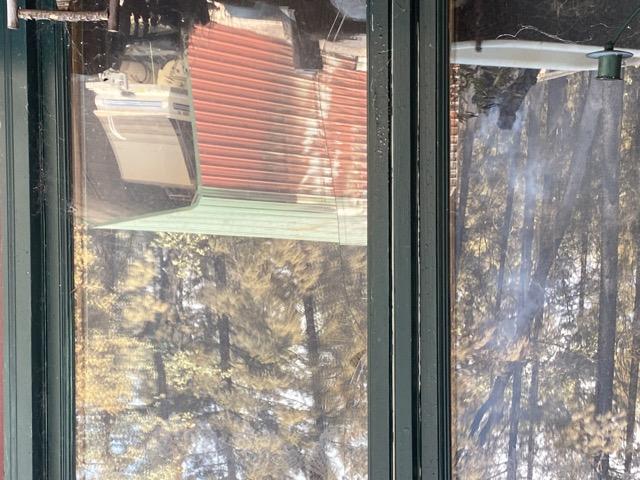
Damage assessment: affected